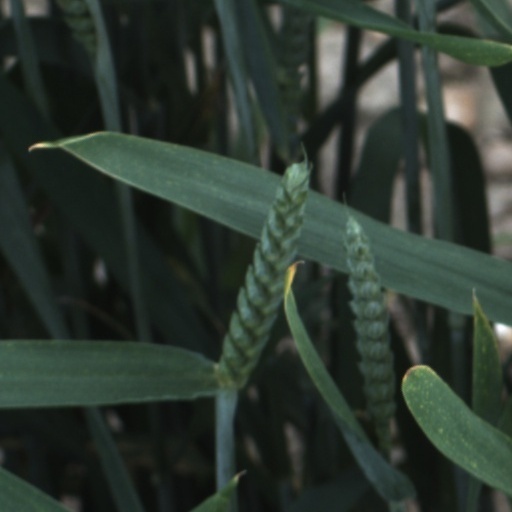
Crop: wheat